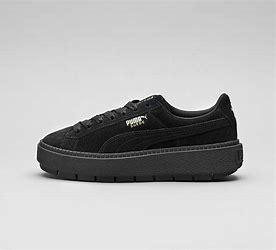
Brand: Puma
Model: Suede Platform